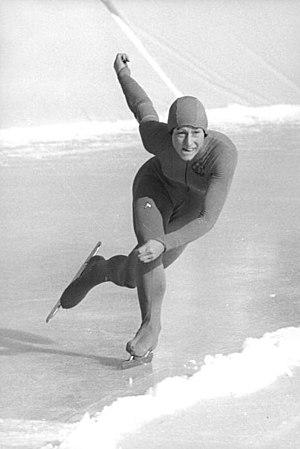
Christa Luding-Rothenburger, née le 4 décembre 1959 à Weißwasser, Allemagne de l'Est, est une ancienne patineuse de vitesse et cycliste sur piste allemande. Elle est la seule sportive à avoir gagné des médailles aux Jeux olympiques d'hiver et d'été la même année.